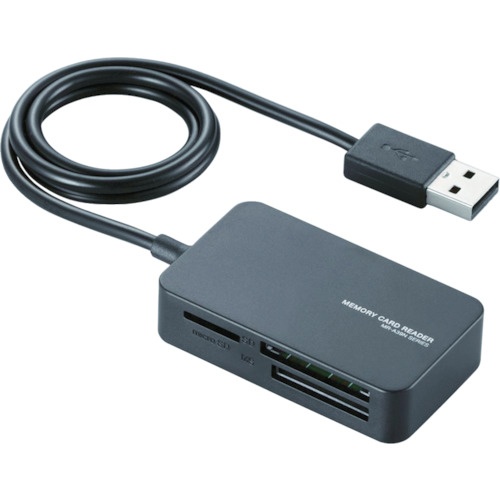
エレコム　小型メモリリーダライタ　MR-A39NBK　1 個
Brand: エレコム（株）
カタログ品番：MR-A39NBK 特長：●持ち運びに便利なケーブル一体タイプの小型メモリリーダライタです。●48種類の多彩なメディアを読み書きでき、アダプタを使用すればさらに6種類のメディアを読み書き可能です。●SDメモリーカードシリーズ、メモリースティックシリーズ、マルチメディアカードシリーズ(MMCmicroを除く)などの主要なメディアに対応しながらコンパクトサイズを実現したメモリリーダライタです。●携帯電話の多くに採用されているmicroSDメモリーカードなどの小型メディアも、アダプタなしでそのまま挿し込み可能です。 仕様：●色：ブラック●スロット数：4●幅(mm)：59●奥行(mm)：35●高さ(mm)：13●インターフェース：USB2.0●コネクタ形状：USB タイプA オス●インターフェース：USB2.0●コネクタ形状：USB タイプA オス●ケーブル長：約50cm●最大転送速度：USB2.0ハイスピード/480Mbps(理論値)●対応OS：Windows 8.1、8、7(SP1)、Vista(SP2)/Mac OS X 10.6〜10.6.8/OS X 10.7〜10.7.5、10.8〜10.8.3、10.9●電源電圧：5V動作環境：温度5〜40℃、湿度30〜80%(結露なきこと)●保証期間：6カ月 セット内容／付属品：●取扱い説明書
Category: Electronics > Electronics Accessories > Memory Accessories